Charge at Kiswe

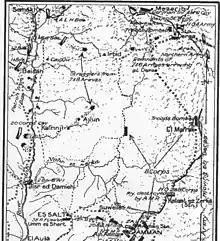
Gullett's Map 43 Detail shows positions of the retreating remnants of the Yildirim Army Group, Beisan, Irbid and Deraa with the Jordan River on the left and the Pilgrims' Road on right

By 26 September the Fourth Army's Amman garrison (less the rearguard captured at Amman) had not been "heavily engaged," and "was still intact as a fighting force even though it was in rapid retreat" northwards towards Damascus, along the Hejaz railway and Pilgrims Road, some miles to the east of the Jordan River.